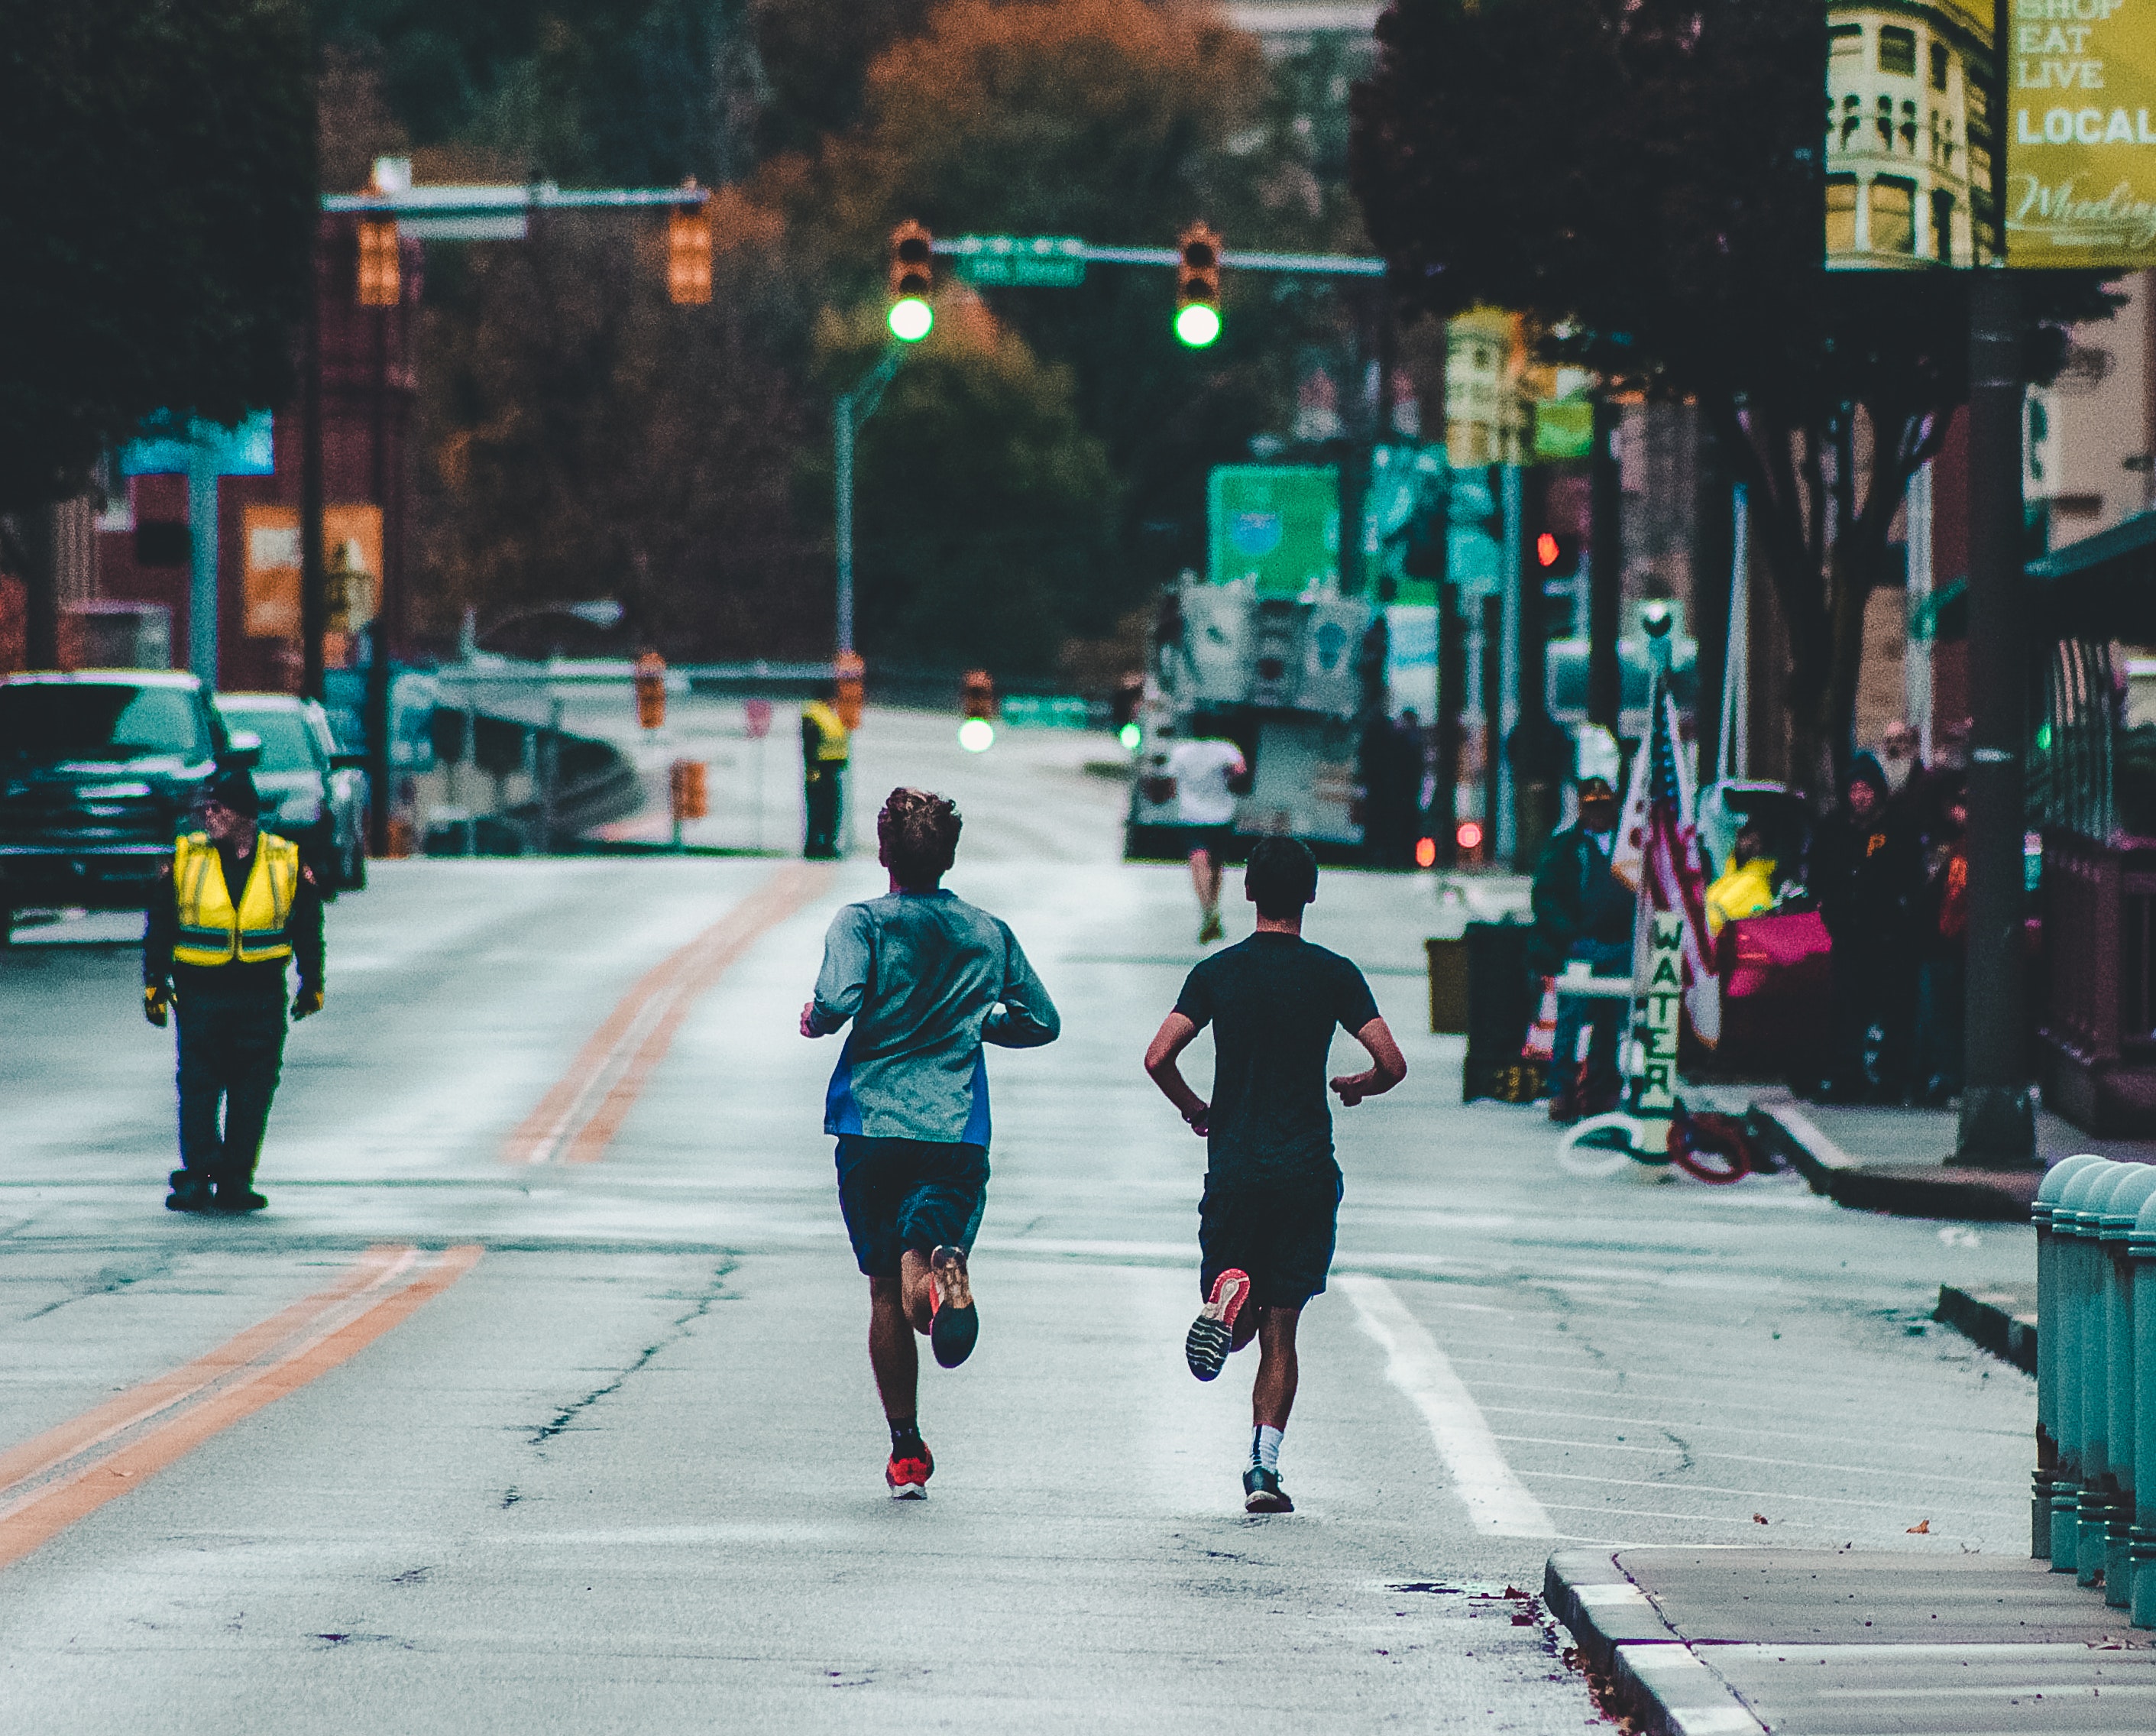
running, urban area, metropolitan area, street, sky, snapshot, recreation, pedestrian, road, human settlement, night, marathon, city, infrastructure, jogging, human, long distance running, line, metropolis, downtown, asphalt, half marathon, exercise, rain, individual sports, car, vehicle, lane, nonbuilding structure, walking, shoe, athletics, road surface, evening, endurance sports